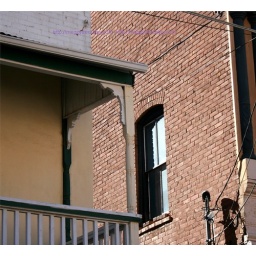
An ornate wood gingerbread balcony against a sterner brick building